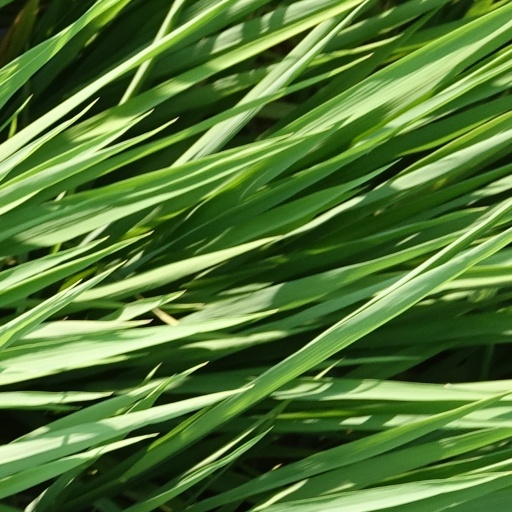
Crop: rice